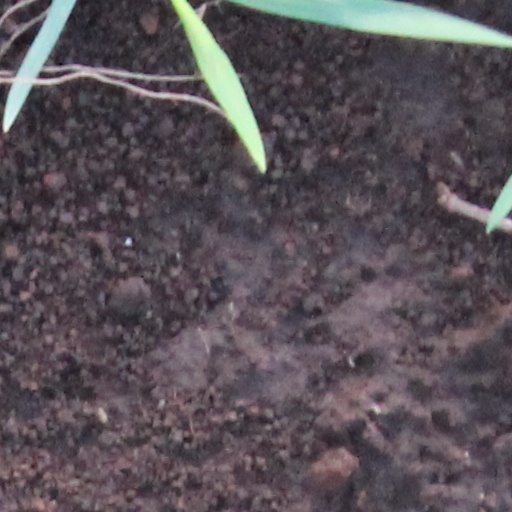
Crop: wheat